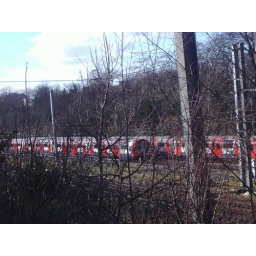
I had my stool to see over the bridge but not my chainsaw to get the trees out of the way.